Portulaca oleracea

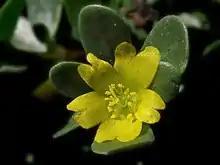
"P. oleracea" flower

The plant may reach in height. It has smooth, reddish, mostly prostrate stems, and the leaves, which may be alternate or opposite, are clustered at stem joints and ends. The yellow flowers have five regular parts and are up to wide. Depending upon rainfall, the flowers appear at any time during the year. The flowers open singly at the center of the leaf cluster for only a few hours on sunny mornings. The tiny seeds are formed in a pod that opens when the seeds mature. Purslane has a taproot with fibrous secondary roots and can tolerate poor soil and drought.